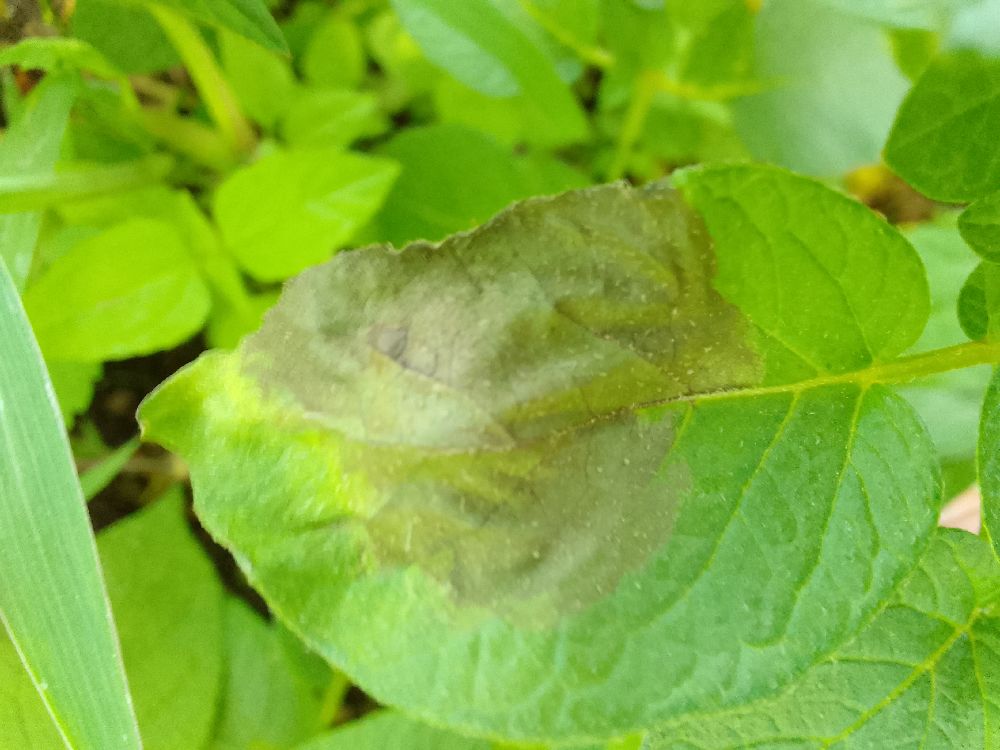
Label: Late blight